Katherine Bradford

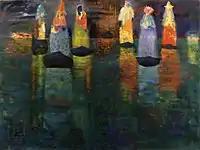
Katherine Bradford, "Desire for Transport", oil on canvas, , 2007.

John Yau identified paintings in Bradford's 2007 show (Edward Thorp), such as "Desire for Transport"—a flotilla of seven boats floats carrying mysterious gowned figures on a blue-green sea—as "breakthrough" works for Bradford that synthesized "the bluntness of primitive painting, the directness of gestural mark-making [and] the gamut of expressionism" to create a sense of expectancy; "New York Times" critic Ken Johnson wrote that the painted ships suggest "utopian collectivity, promising voyages of kindred spirits to unknown shores."